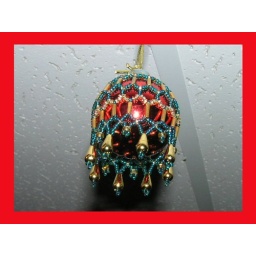
Bead-strung ball ornament photo framed in red